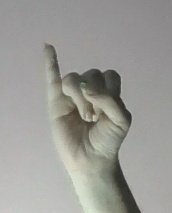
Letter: meem